Marc Gouiffe à Goufan

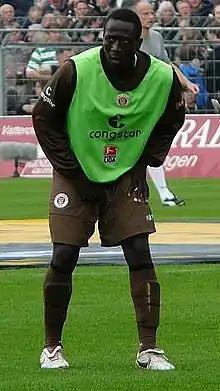
Gouiffe à Goufan with FC St. Pauli

Marc Gouiffe à Goufan (born 12 April 1984) is a Cameroonian former professional footballer who played as a defender.